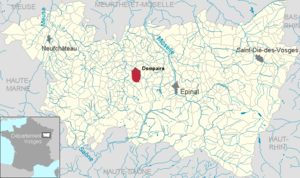
Dompaire dans le département des Vosges, Lorraine, France
Dompaire est une commune française située dans le département des Vosges, en région Grand Est.